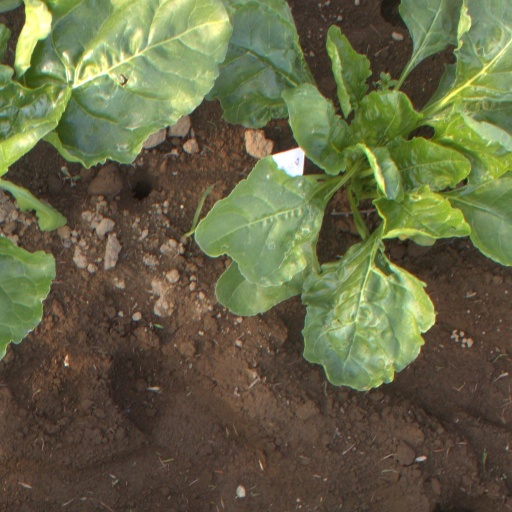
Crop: sugar beet